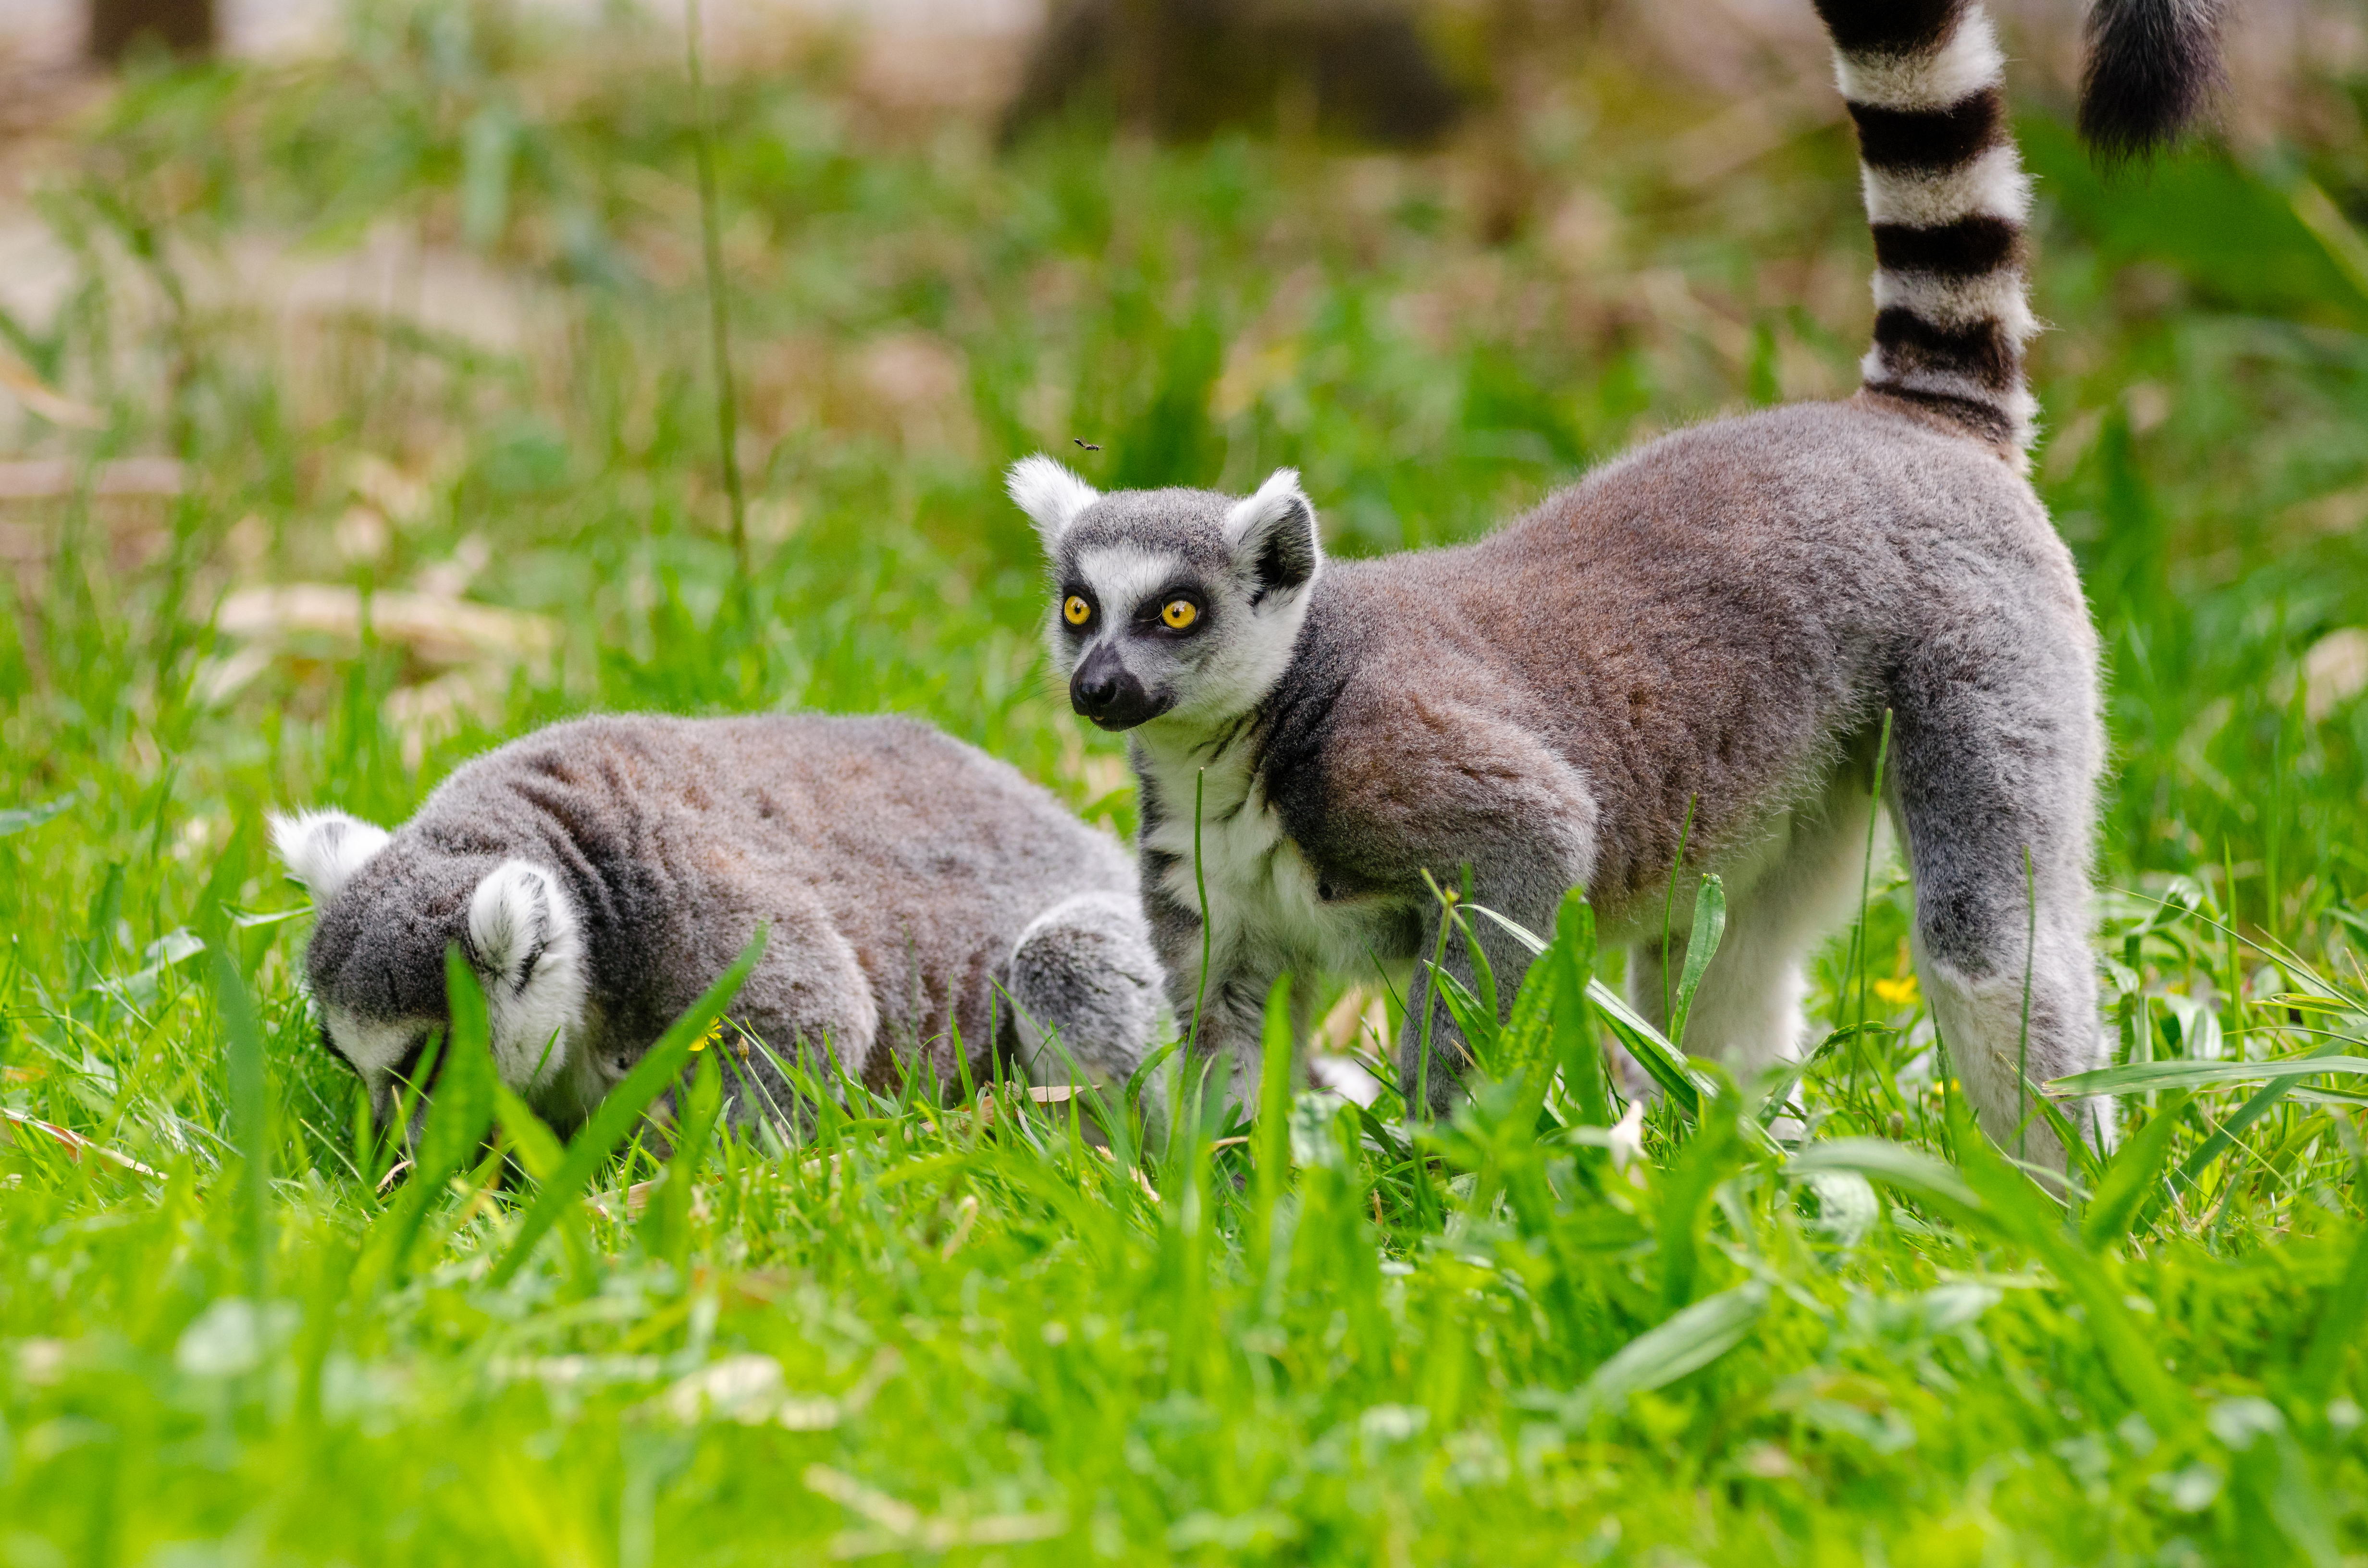
grass, animal, wildlife, zoo, mammal, fauna, primate, madagascar, vertebrate, lemur, marsupial